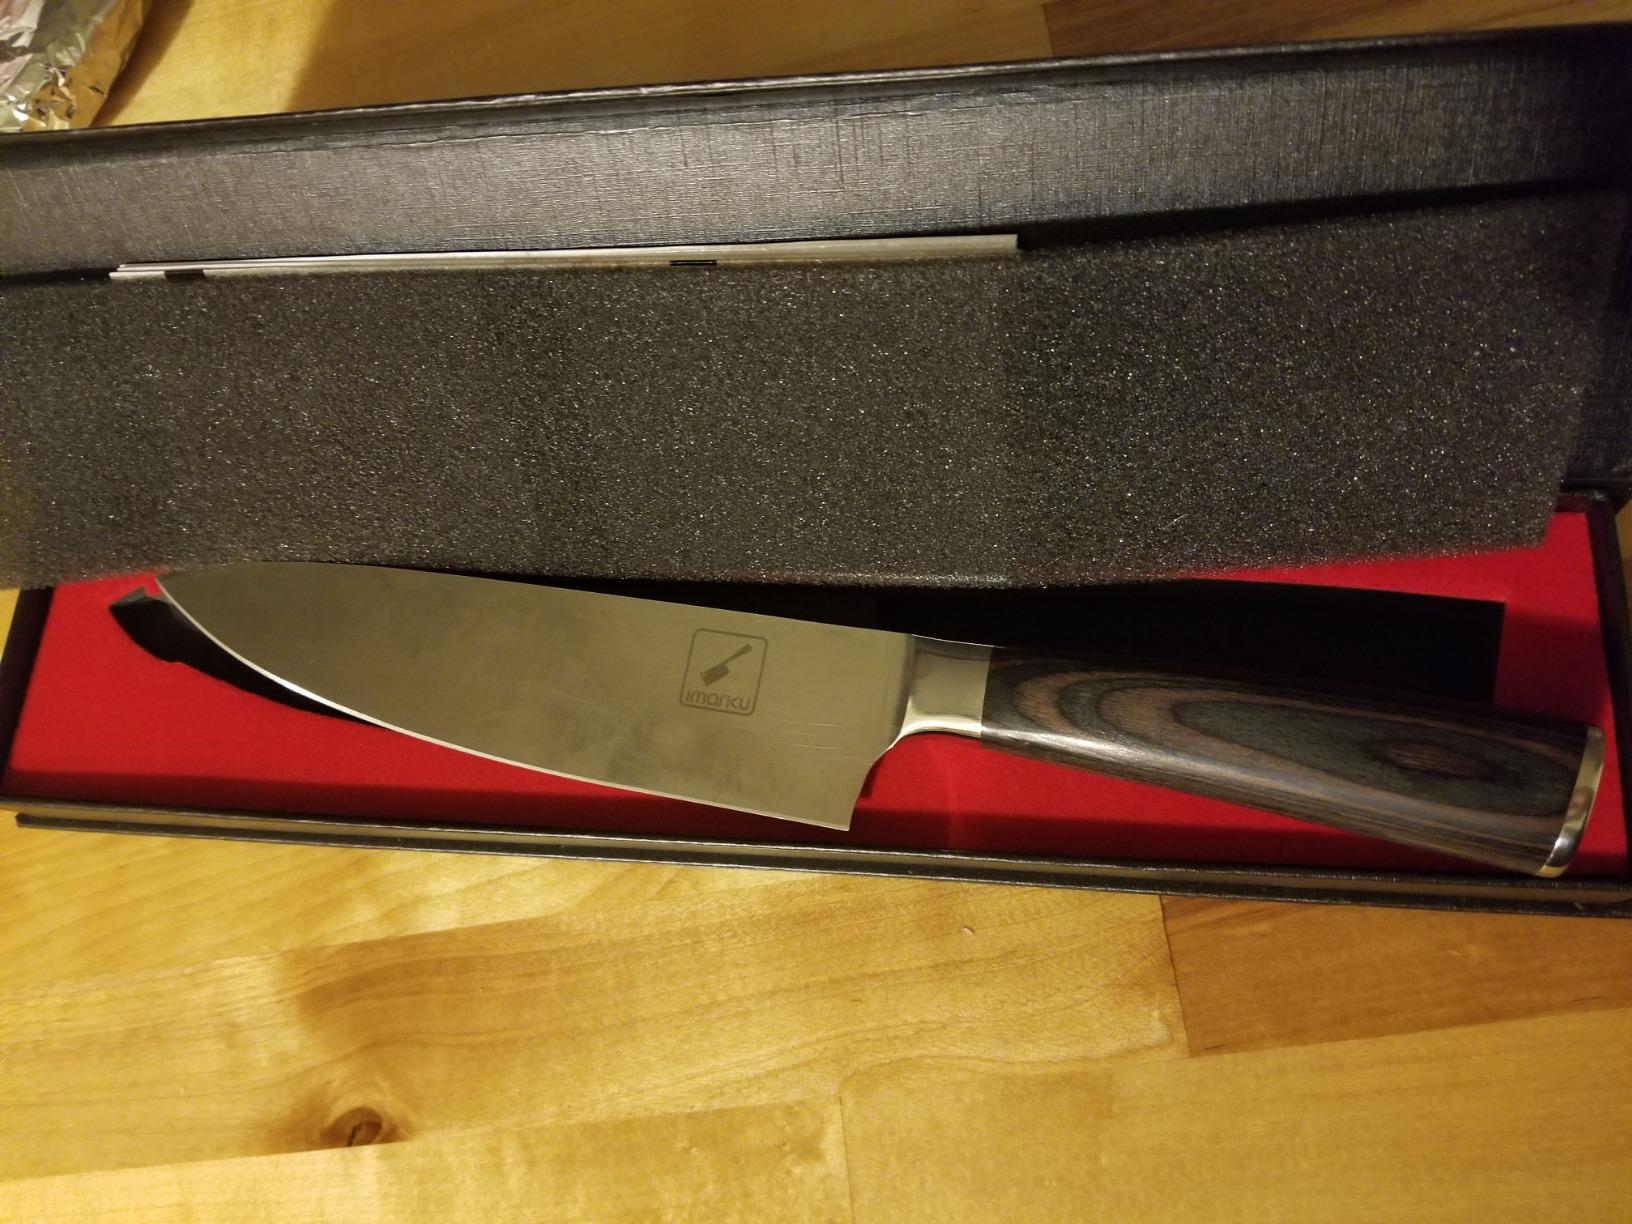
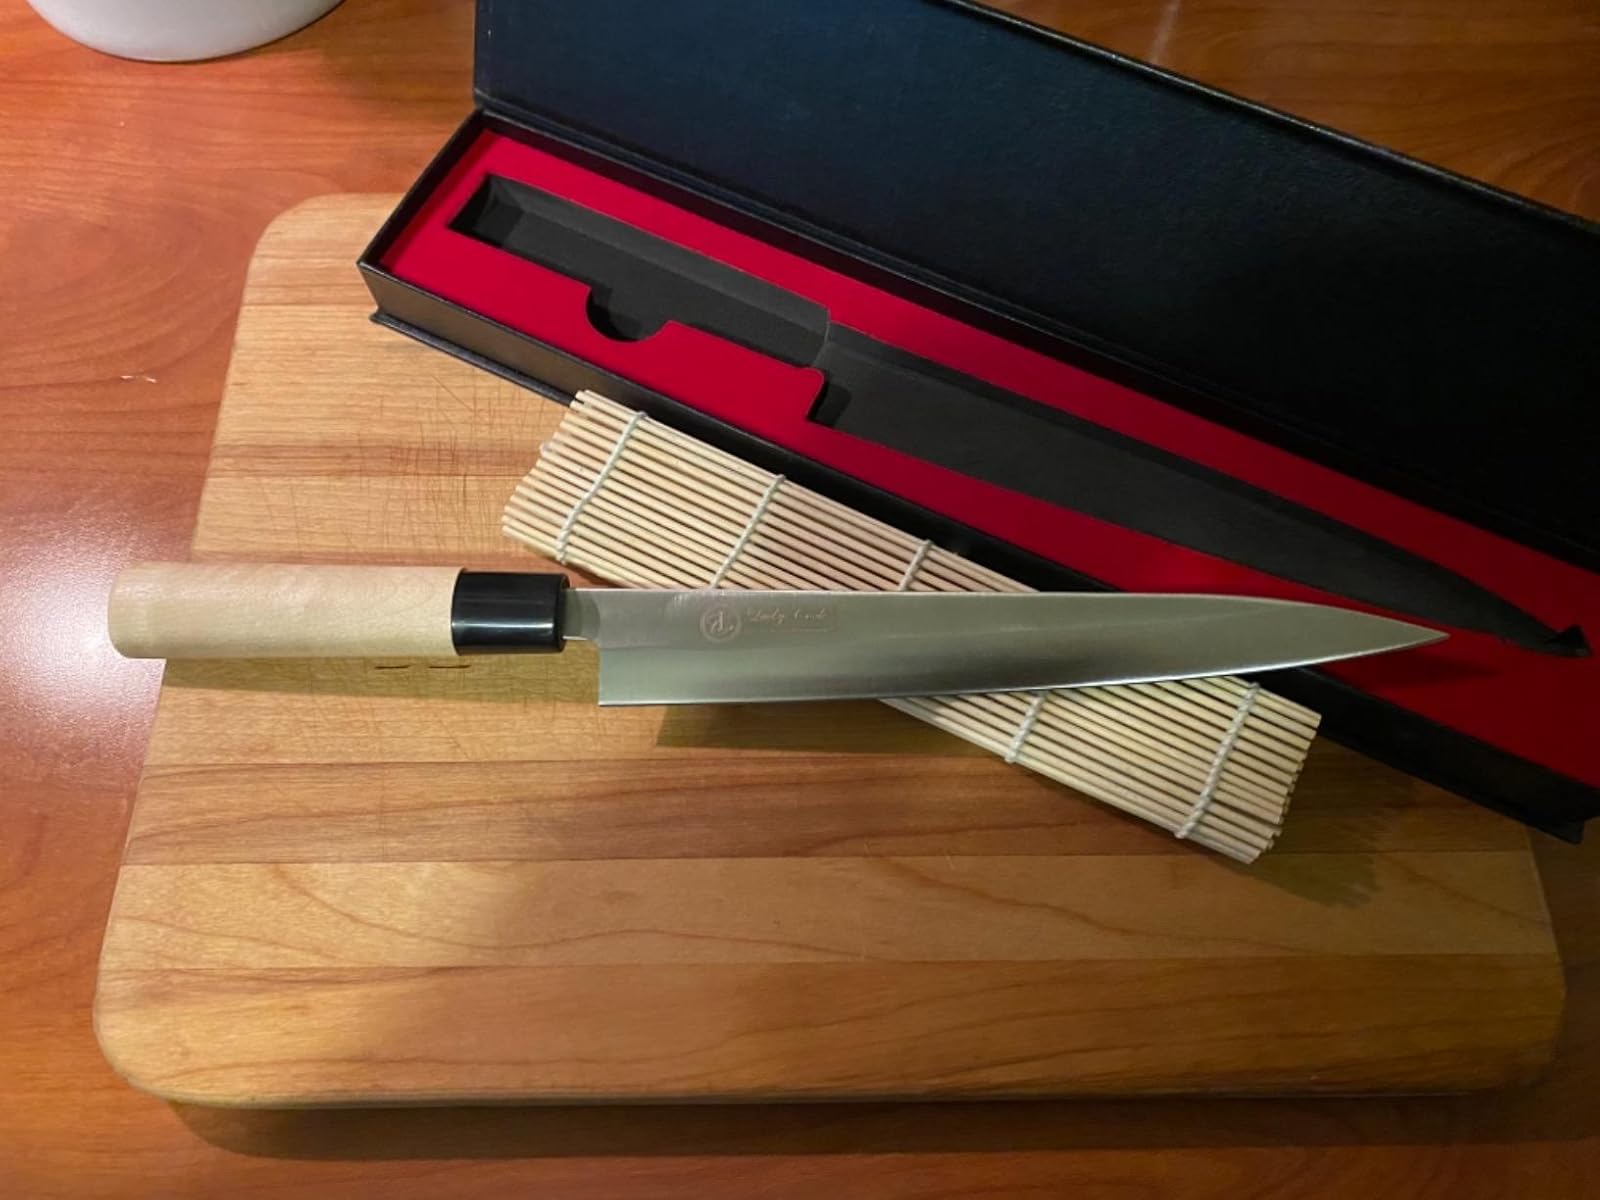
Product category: items_knife
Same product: no